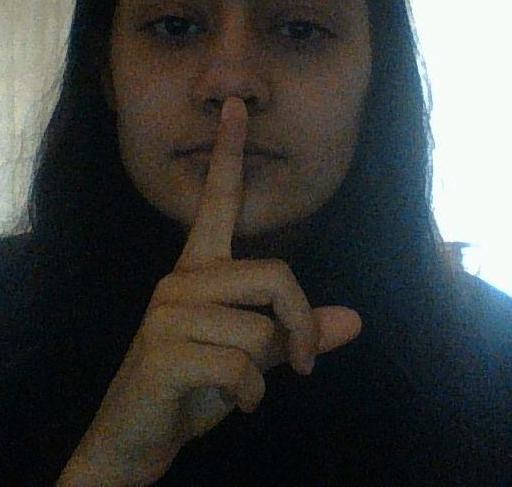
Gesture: mute